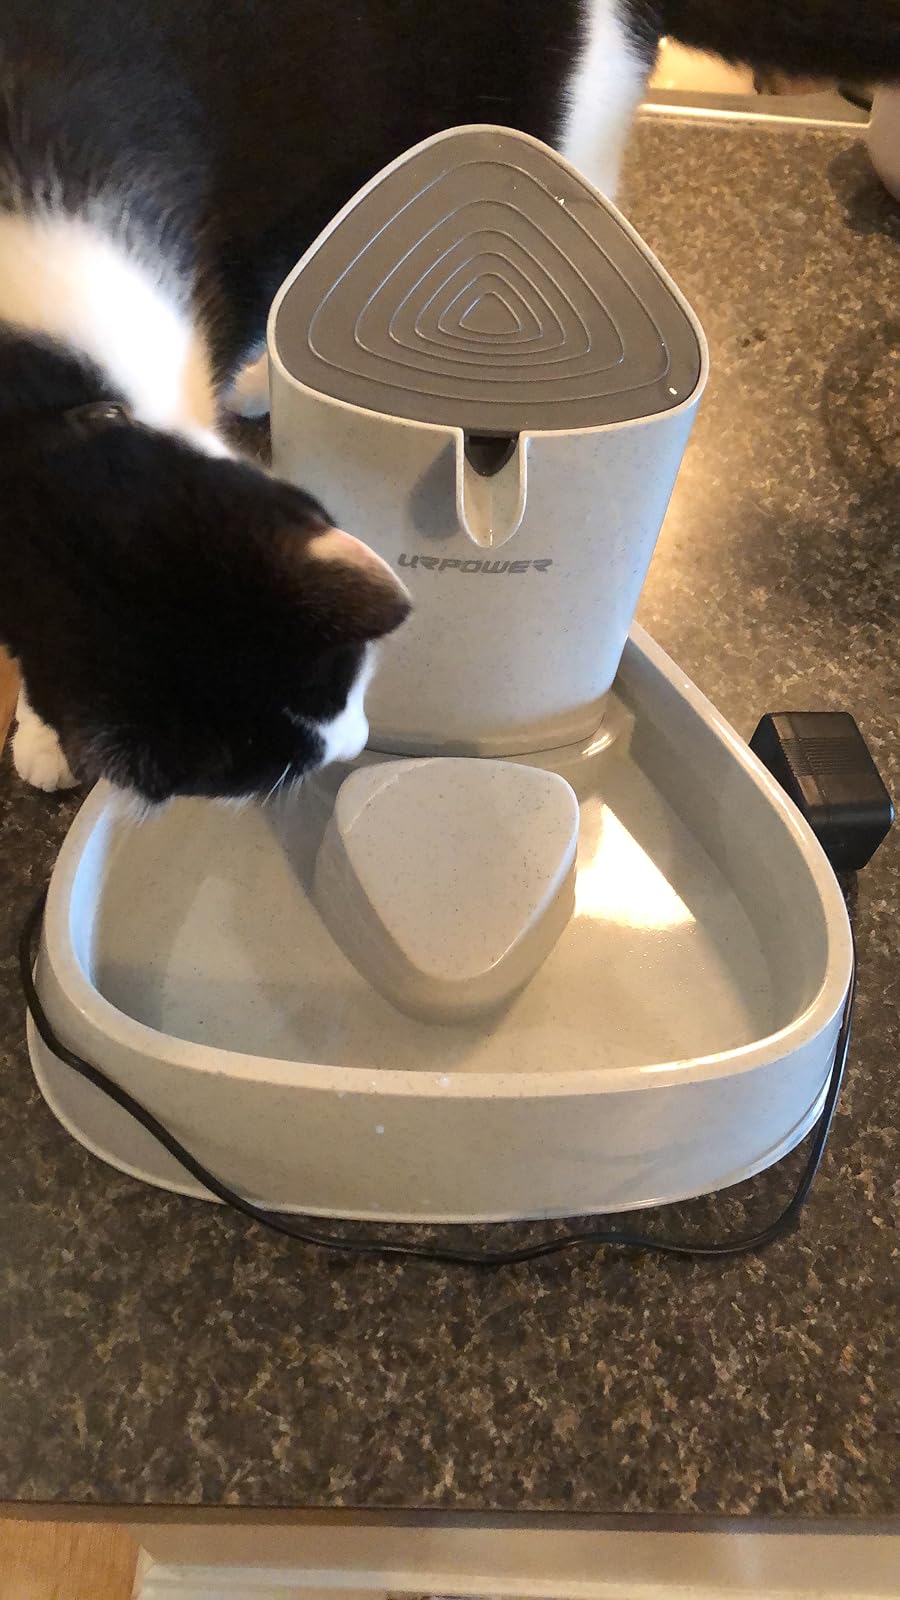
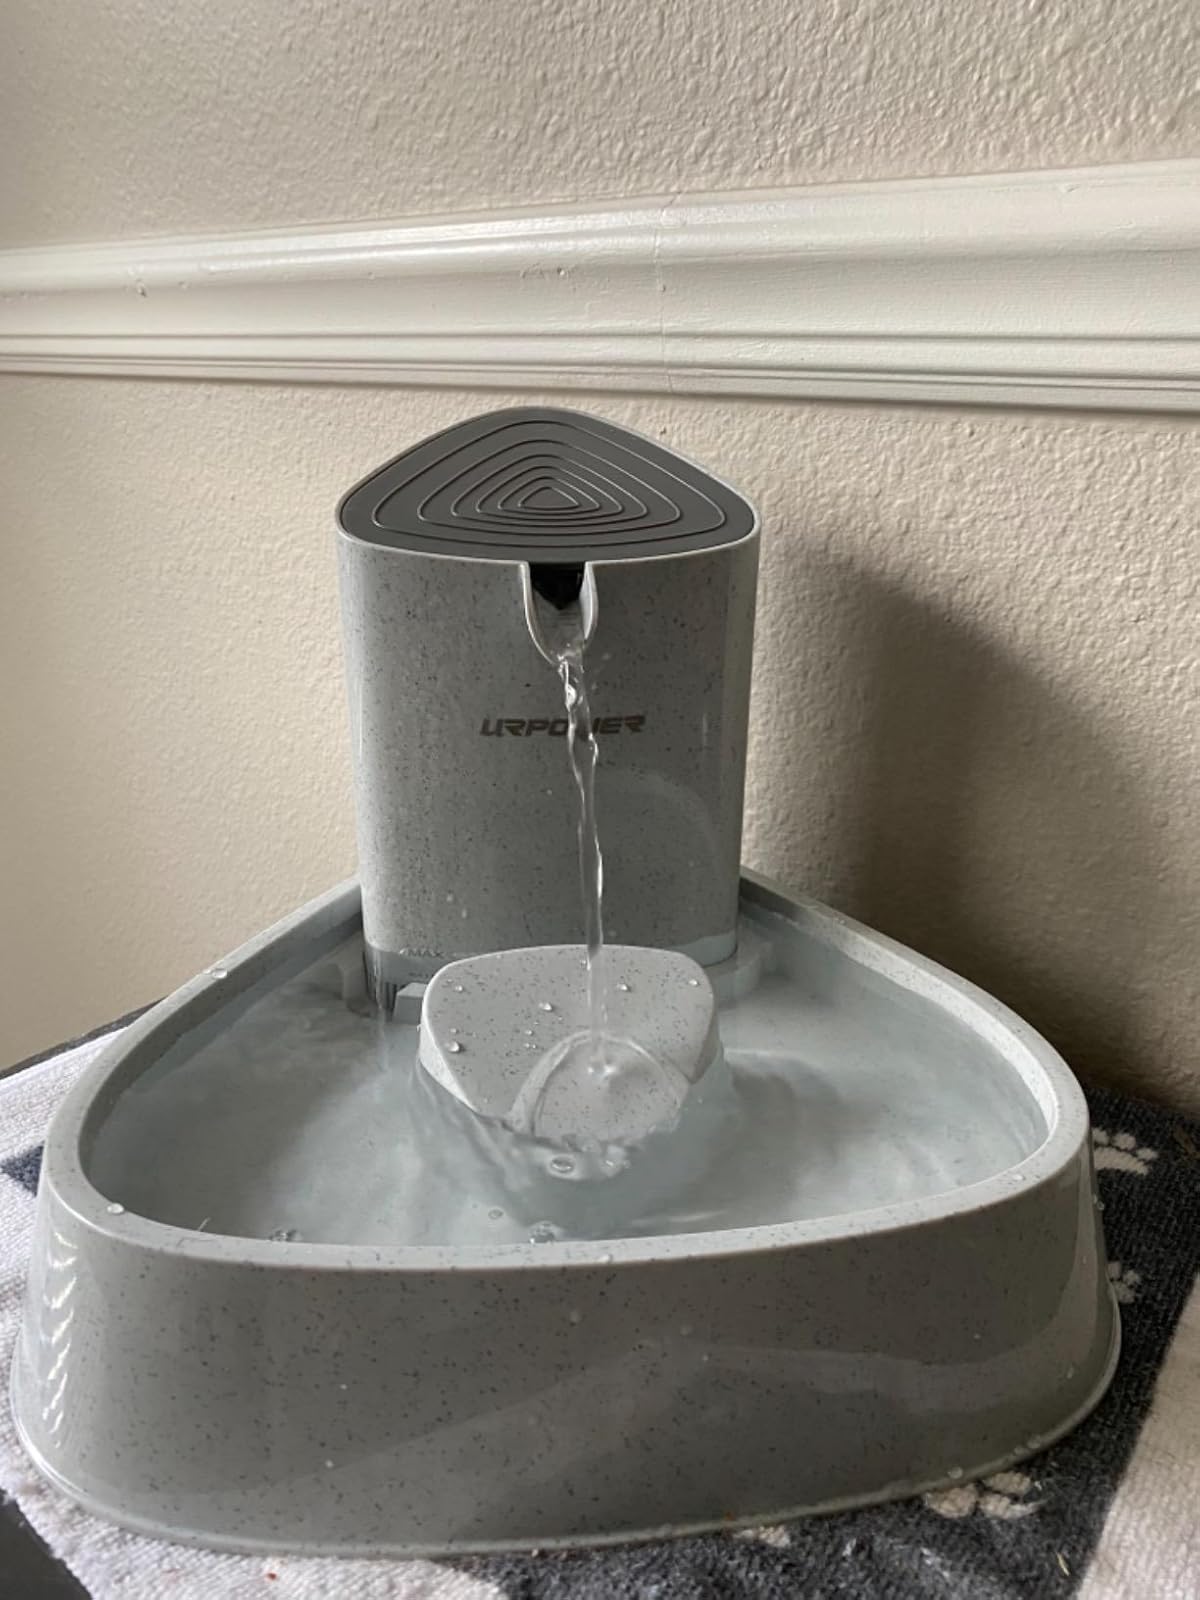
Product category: items_bowl
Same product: yes